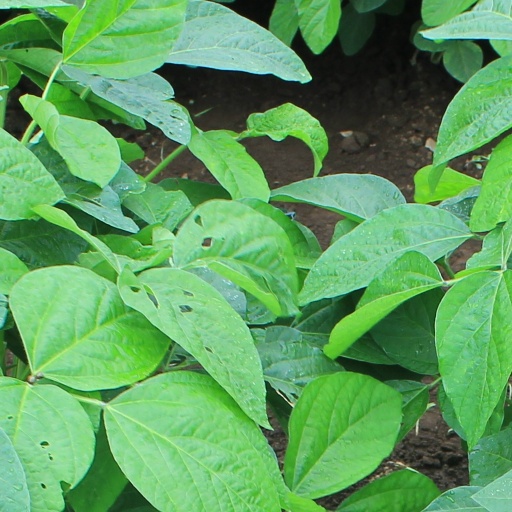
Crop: soybean